Nicholas Brendon

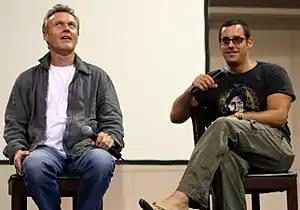
Brendon with Anthony Stewart Head at the 2004 Oakland Super SlayerCon

At the age of 25, Brendon had hit "rock bottom": his girlfriend had left him, he was working as a waiter and could barely afford his rent, and had almost given up on getting good work. After buying the wrong kind of Pop Tarts for his co-workers, his boss fired him and told him "You should be acting." Brendon was attracted to the pilot script for "Buffy" because of how much he had hated high school. Brendon recognised that Xander was based on Joss Whedon when he had attended high school, accounting for why Xander "gets all the good lines". He signed with a manager and was cast as Xander Harris on "Buffy the Vampire Slayer" three months later.